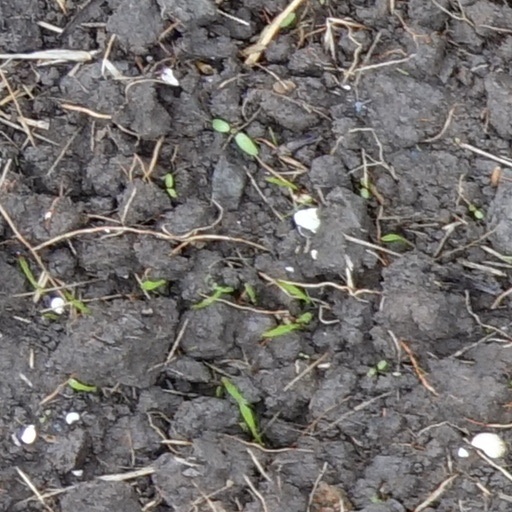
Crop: wheat